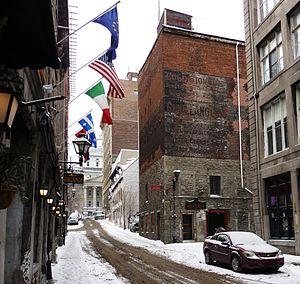
La rue Saint-Vincent est une voie de Montréal.